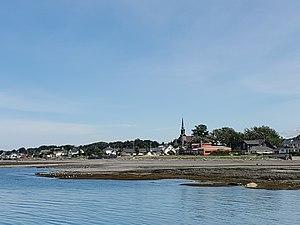
Vue de Sainte-Flavie (Québec) à partir du fleuve Saint-Laurent
Sainte-Flavie est une municipalité de paroisse dans la municipalité régionale de comté de La Mitis au Québec, située dans la région administrative du Bas-Saint-Laurent. La municipalité est située sur la rive sud de l'estuaire du fleuve Saint-Laurent et sa position à la frontière de la région touristique de la Gaspésie fait d'elle la « Porte d'entrée de la Gaspésie ».